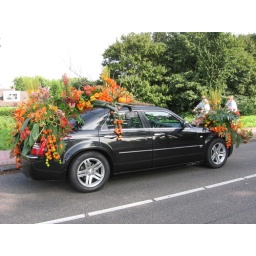
This is from the flower parade in Aalsmeer. The auction house here is the world's largest for flowers.